Casey Pratt

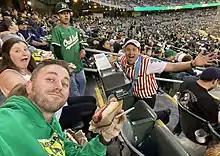
Pratt at an Oakland Athletics game buying a hot dog from Hal Gordon

Casey Pratt is a producer, senior producer, editor, and sports journalist for ABC 7; his main assignment is with the Oakland Athletics. He covers other Bay Area teams including the 49ers.